Henry E. Legler Regional Branch of the Chicago Public Library

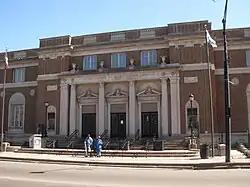

The Henry E. Legler Regional Branch of the Chicago Public Library, also called the Legler Library, the Legler Regional Library, or the Legler Branch, is a branch of the Chicago Public Library located at 115 S. Pulaski Road in the West Garfield Park community area of Chicago, Illinois. The library was built in 1919 and opened on October 11, 1920; it was the first regional library in Chicago. Chicago architect Alfred S. Alschuler designed the building in the Beaux Arts style. A Works Progress Administration mural in the library depicts Jacques Marquette and Native American traders during Marquette's visit to the Chicago area.